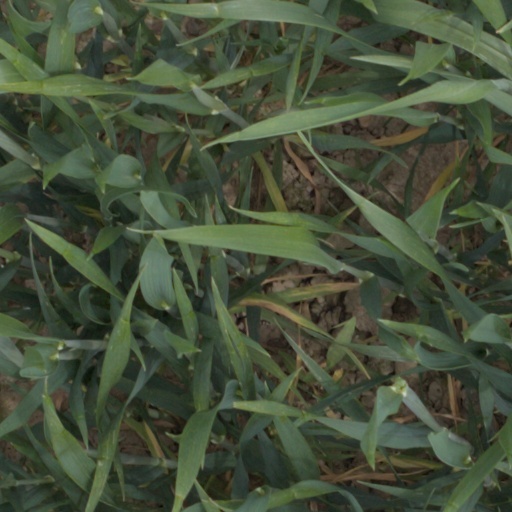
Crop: wheat